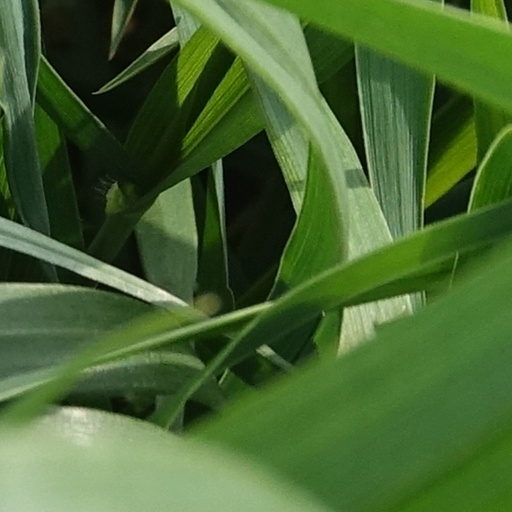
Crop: wheat